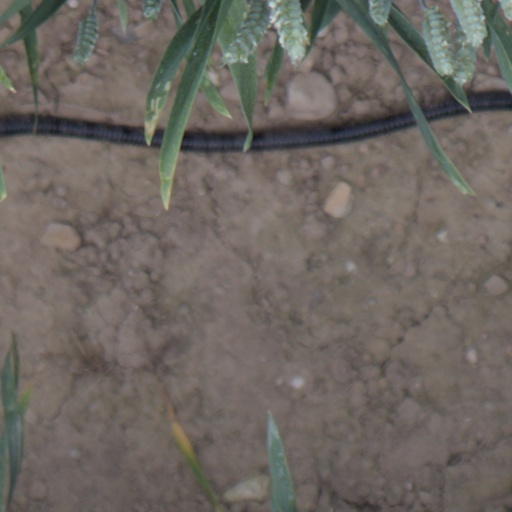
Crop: wheat